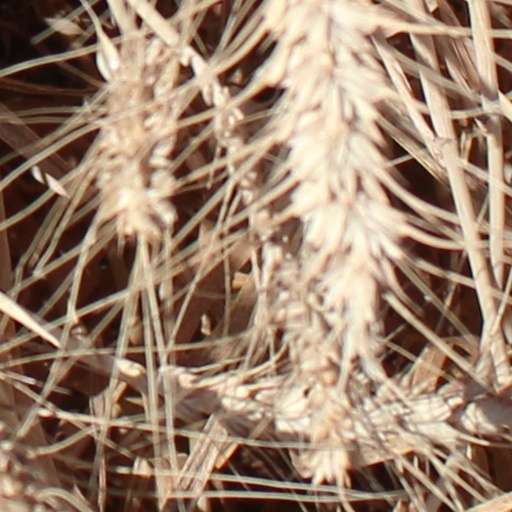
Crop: wheat